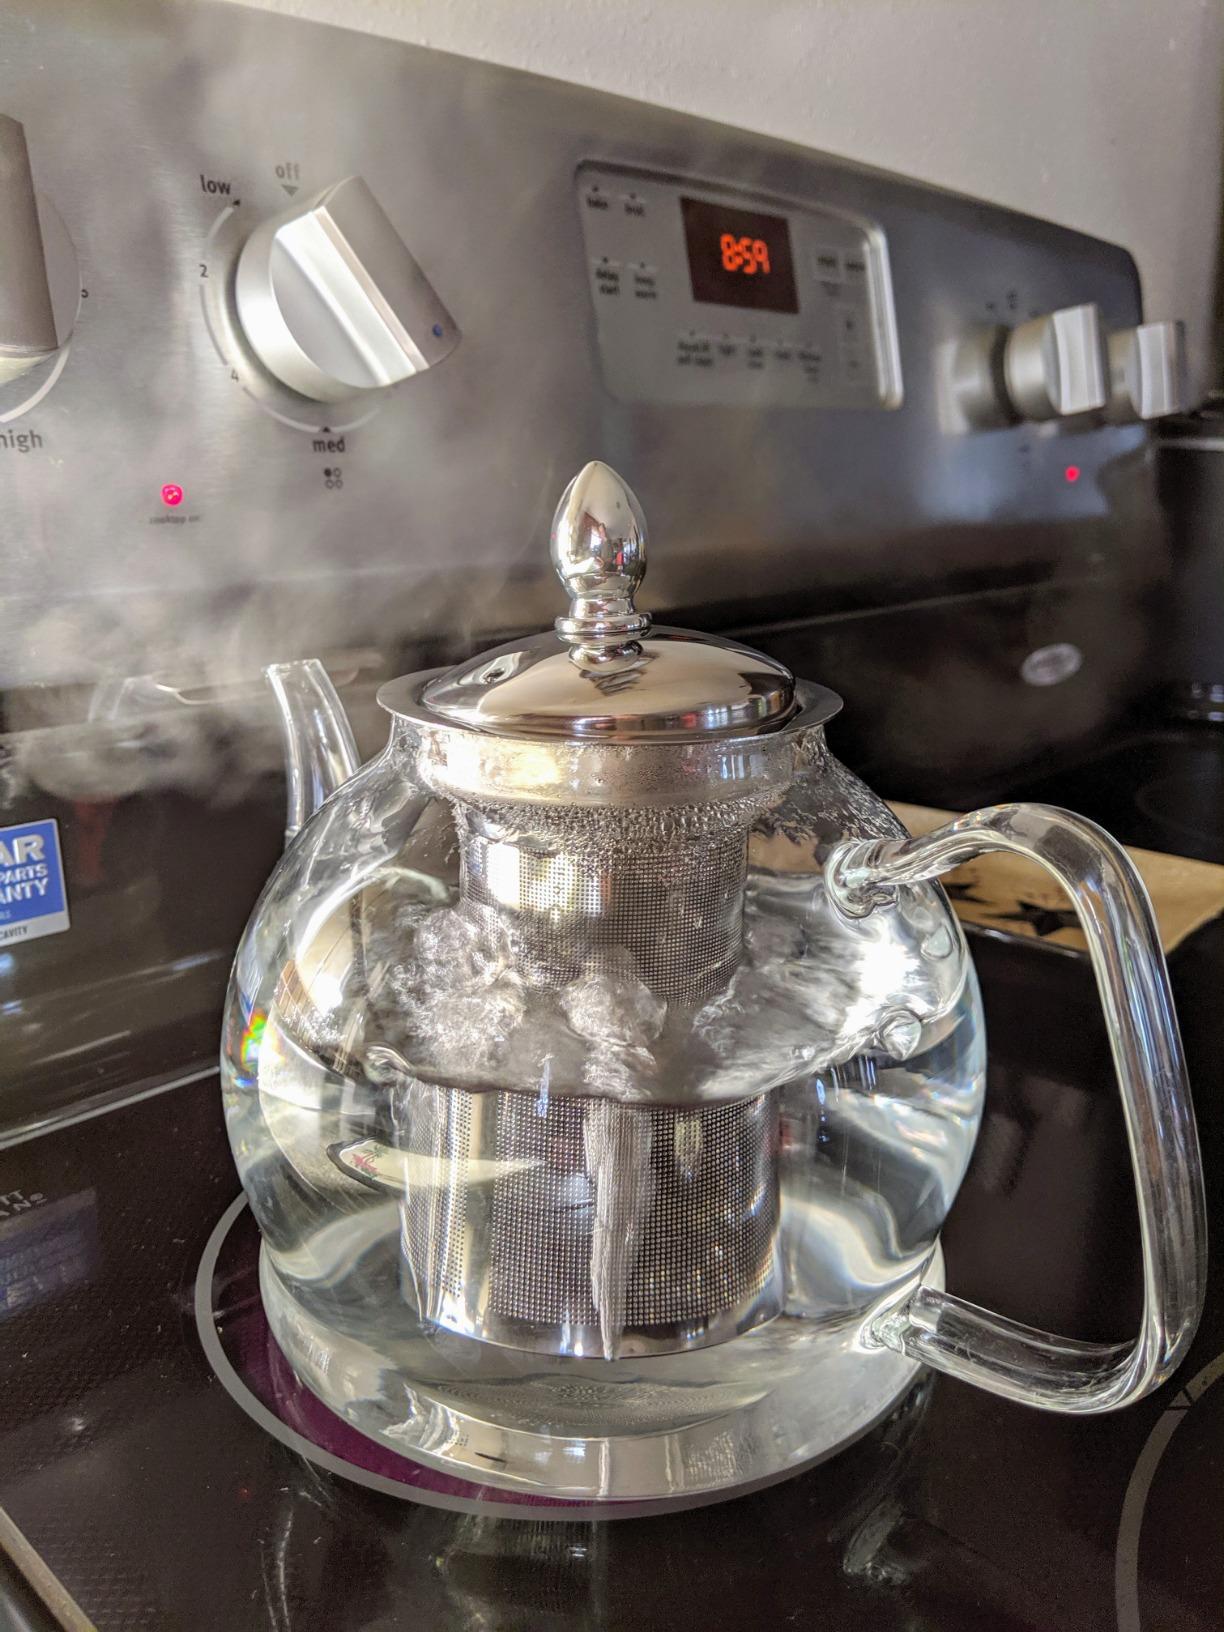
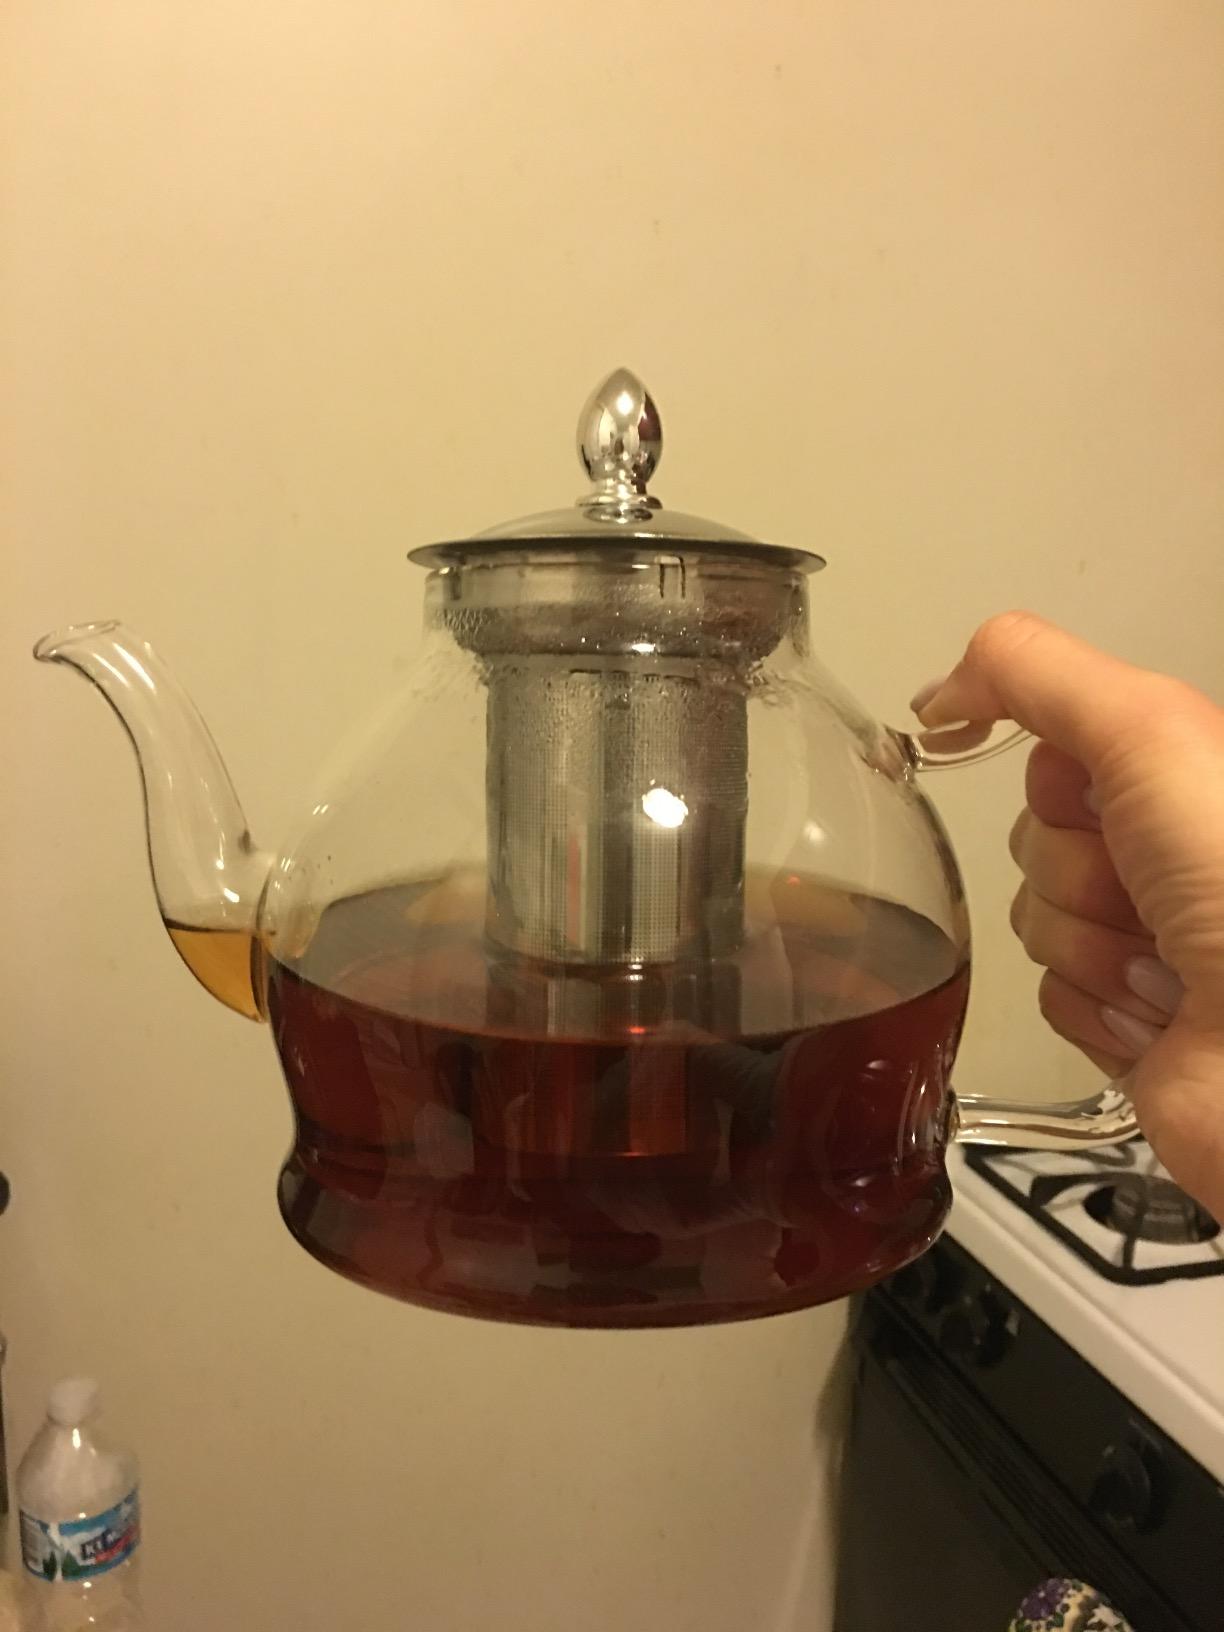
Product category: items_kettle
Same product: yes